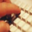
Label: keyboard